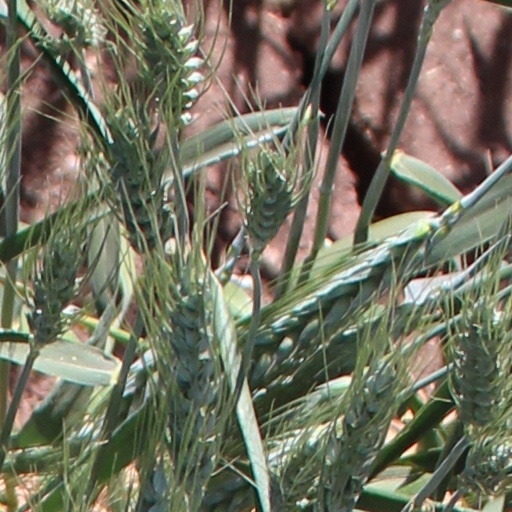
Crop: wheat